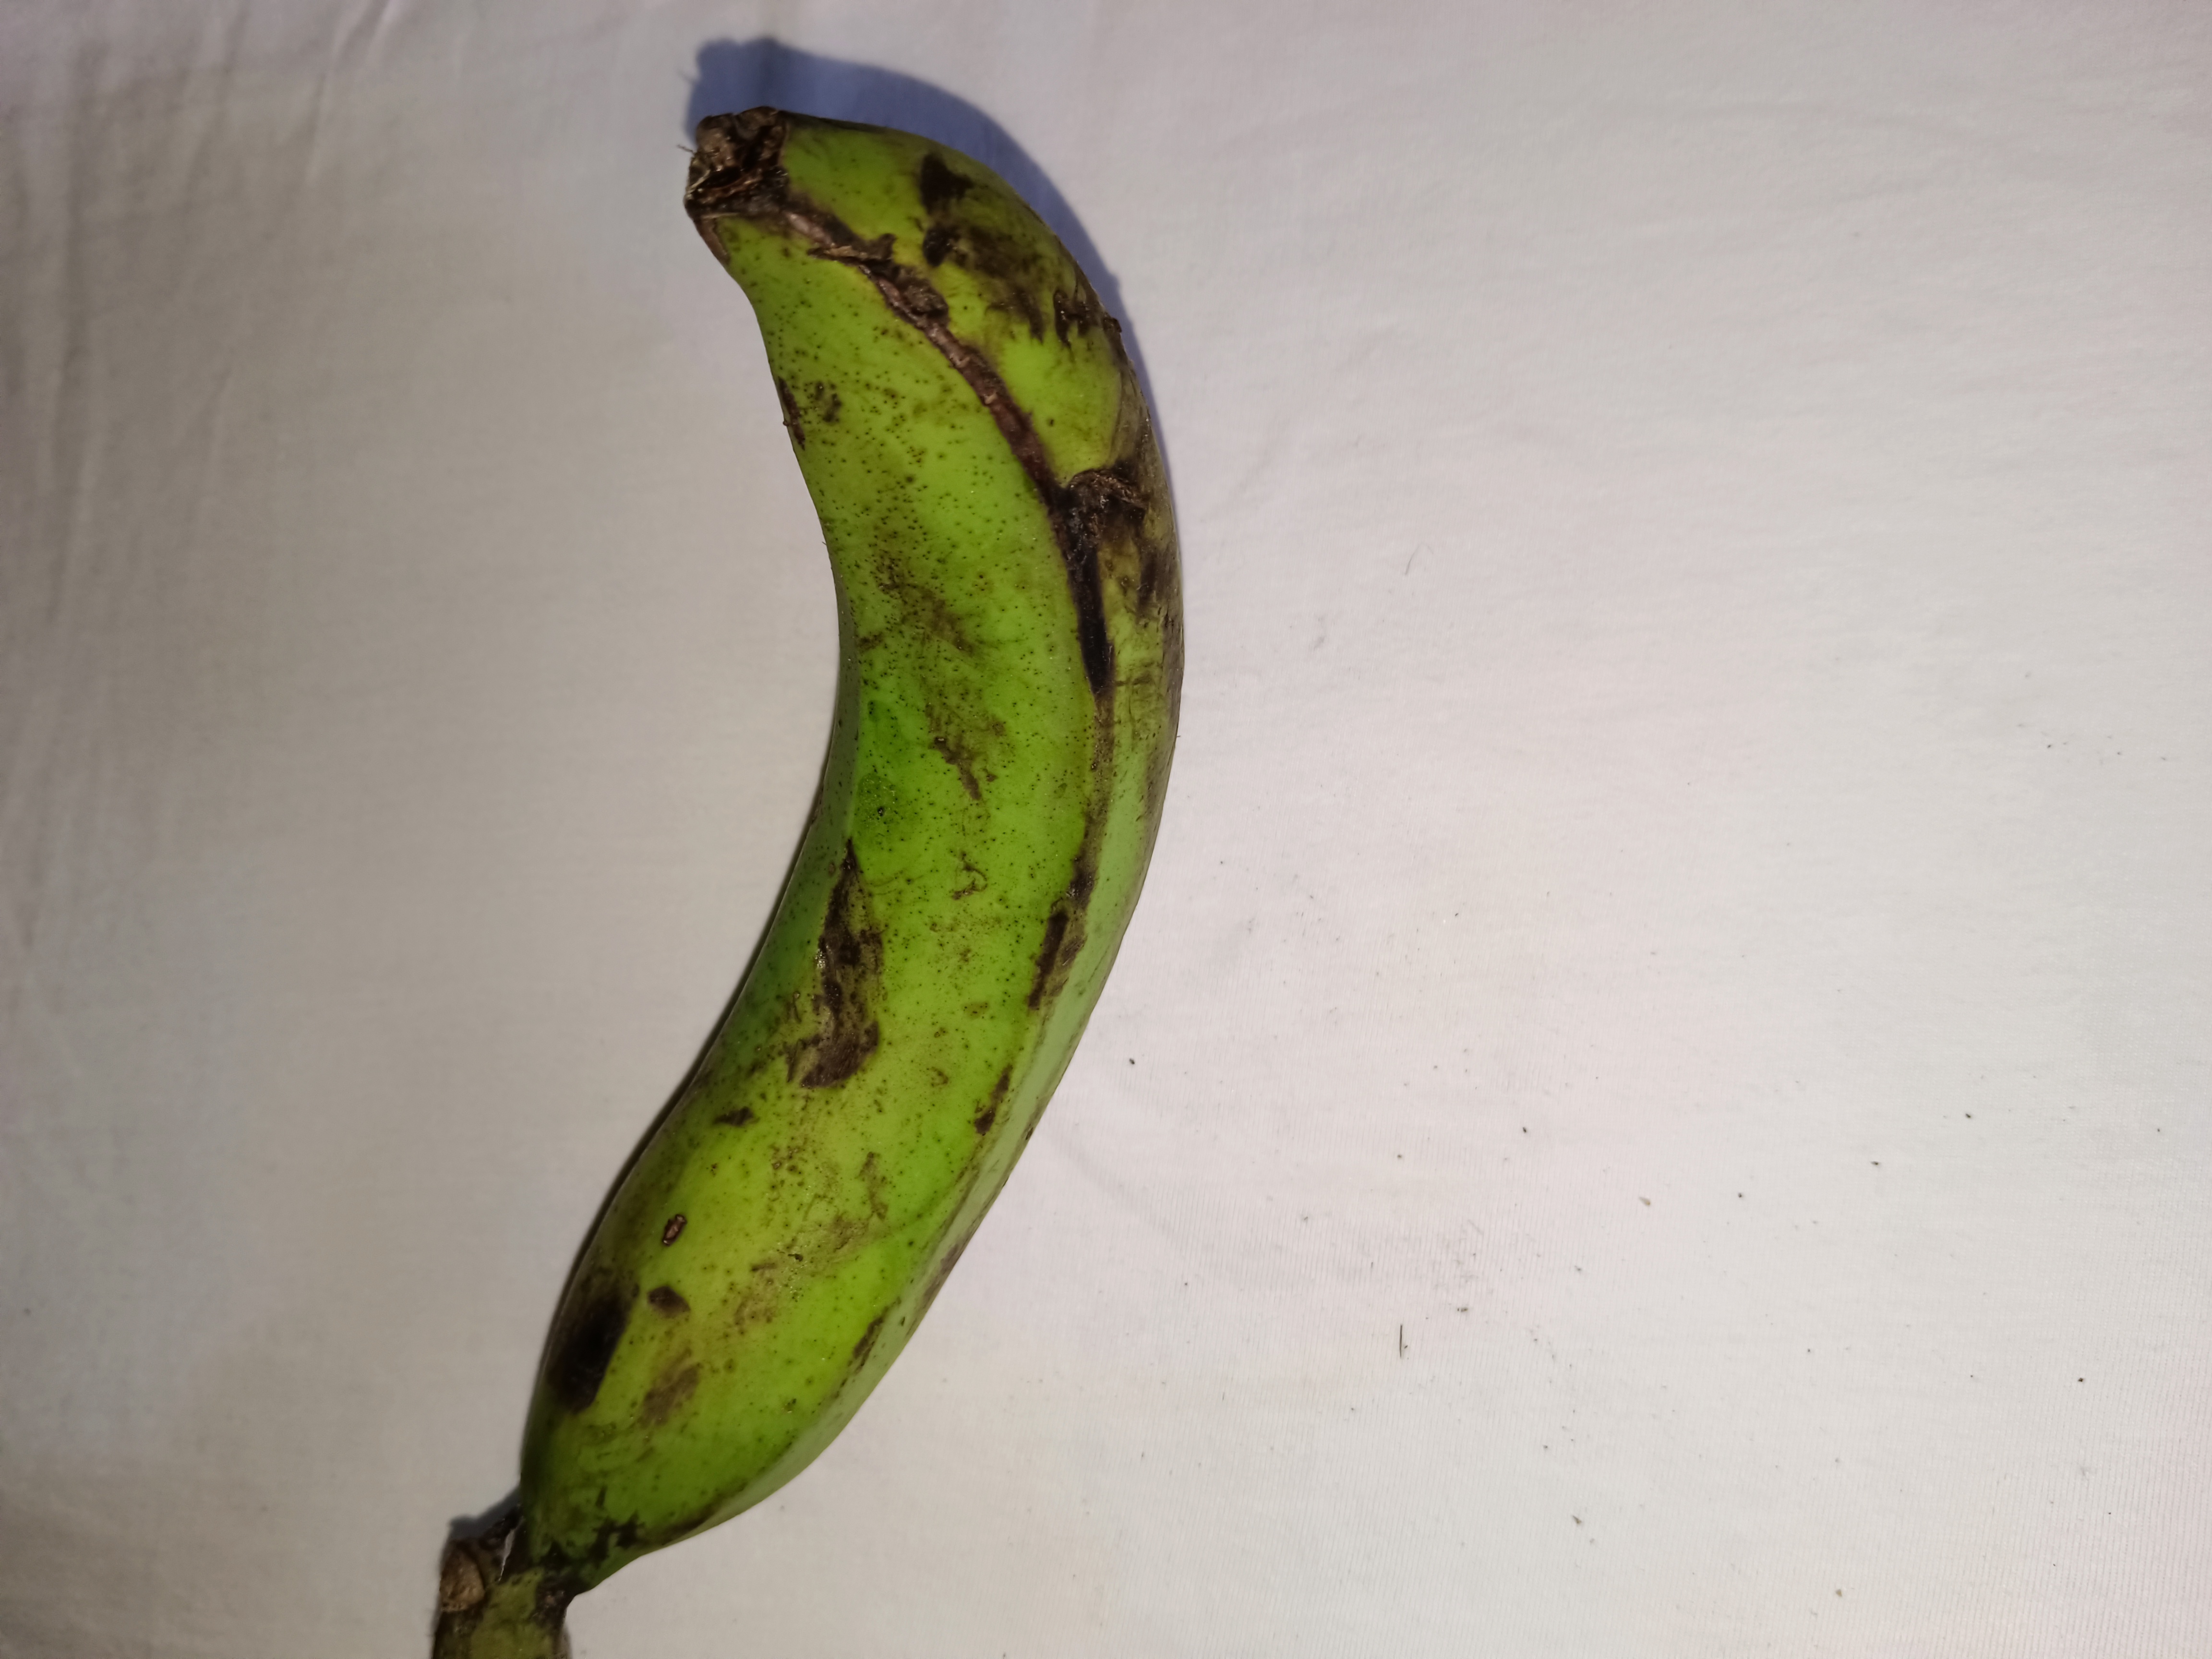
Banana variety: Shagor